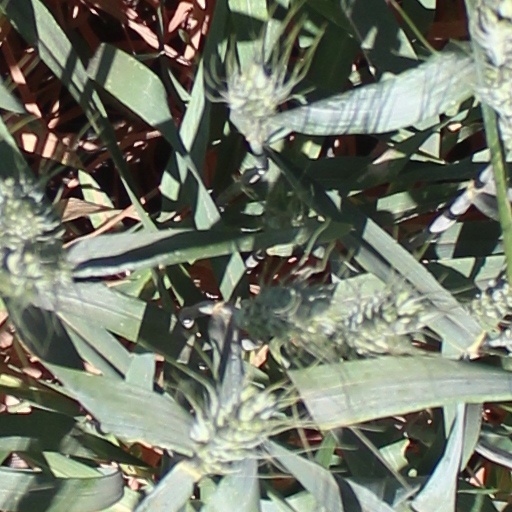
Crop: wheat